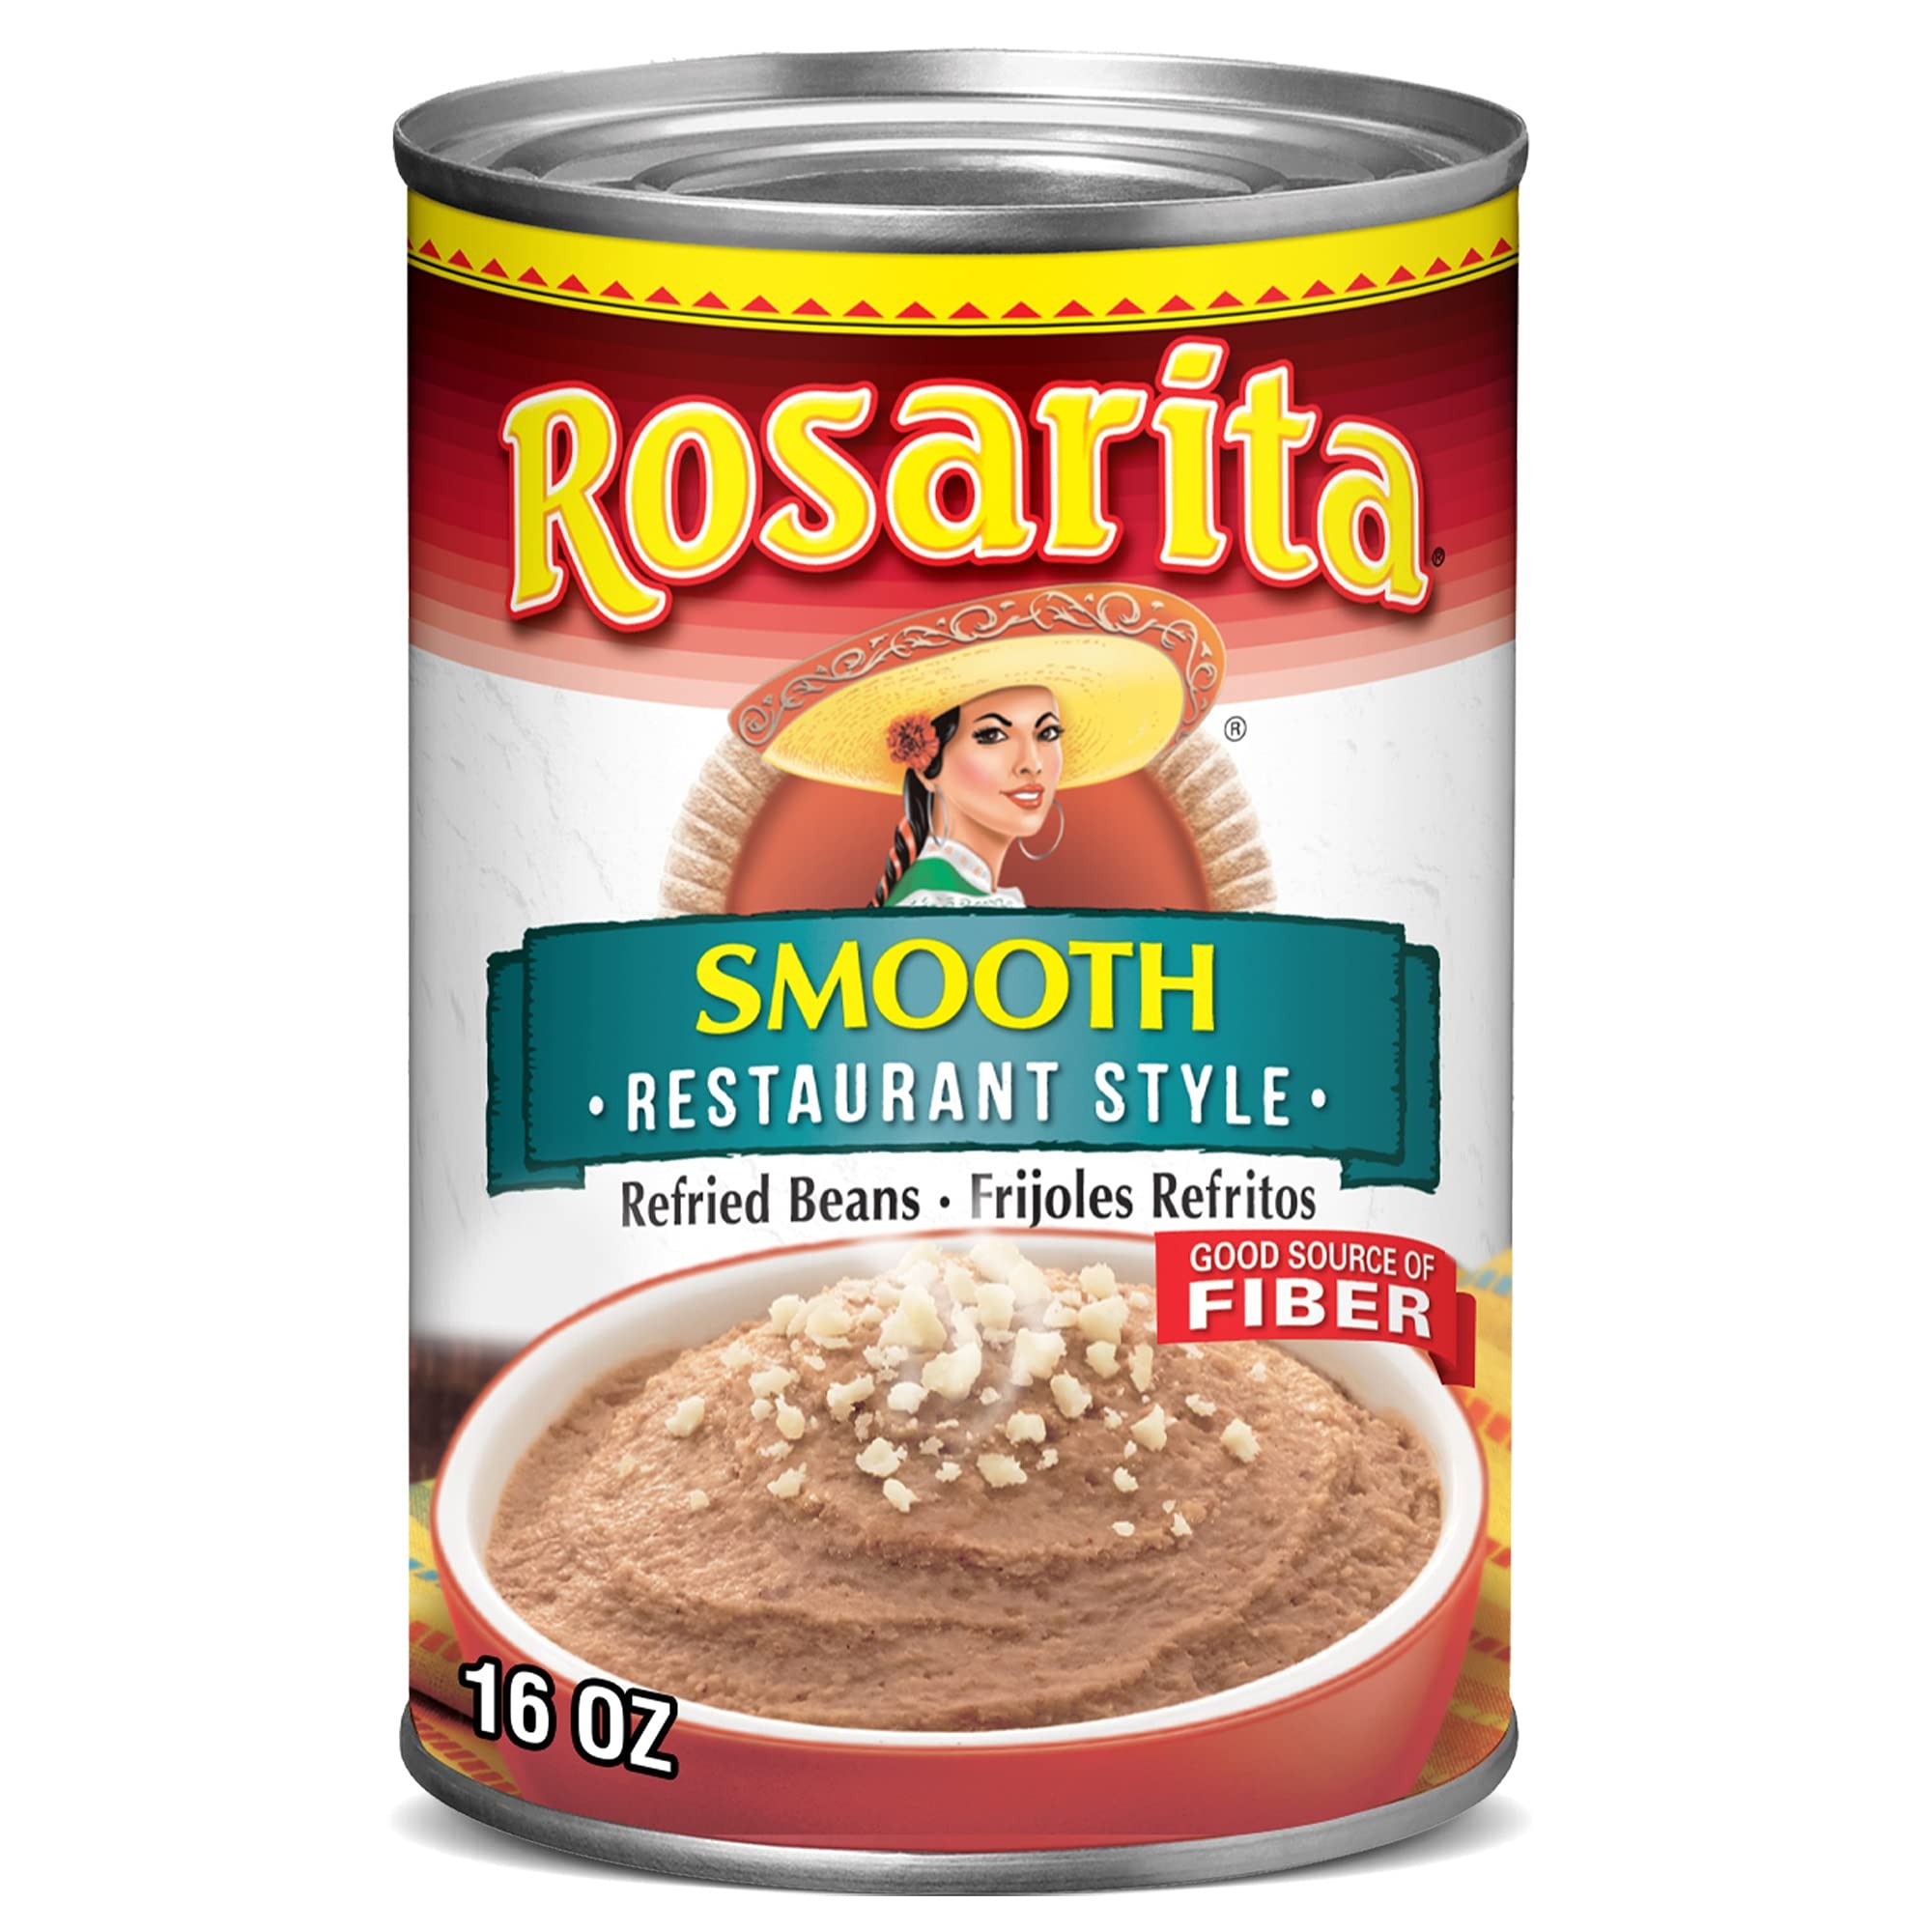
Item Name: Rosarita Restaurant Style Refried Beans, 16 oz
Bullet Point 1: Rosarita Restaurant Style Refried Beans are a deliciously easy way to bring authentic Mexican flavor to your family's meals
Bullet Point 2: Rosarita's unique, smooth, and creamy refried beans are made with a traditional Mexican family recipe that's remained unchanged for generations
Bullet Point 3: Fits a low carb lifestyle with 9g net carbs per serving (13g total carbs minus 4g dietary fiber)
Bullet Point 4: Make your family's Mexican food night even more authentic with Rosarita
Bullet Point 5: Rosarita Restaurant Style Refried Beans have 90 calories per serving with zero grams trans fat
Value: 16.0
Unit: Ounce

Price: 1.59